Huntingdon station (Amtrak)

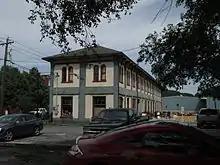
The former Pennsylvania Railroad station at Huntingdon, just behind the current station

The station was originally built by the Pennsylvania Railroad in 1872, and shared service with the Huntingdon and Broad Top Mountain Railroad, which had a station across the tracks. The station house was closed by PRR in 1965, and is currently a local business.